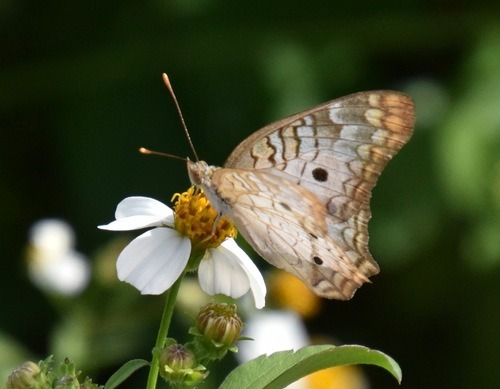
Scientific name: Anartia jatrophae
Common name: White peacock
Family: Nymphalidae
Order: Lepidoptera
Pollinator type: Primary pollinator
Habitat: Gardens, parks, and open areas
Geographic range: Southern United States to Argentina
Conservation status: Least Concern